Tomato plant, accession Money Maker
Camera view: vertical (180 deg); turntable rotation: 210 degrees
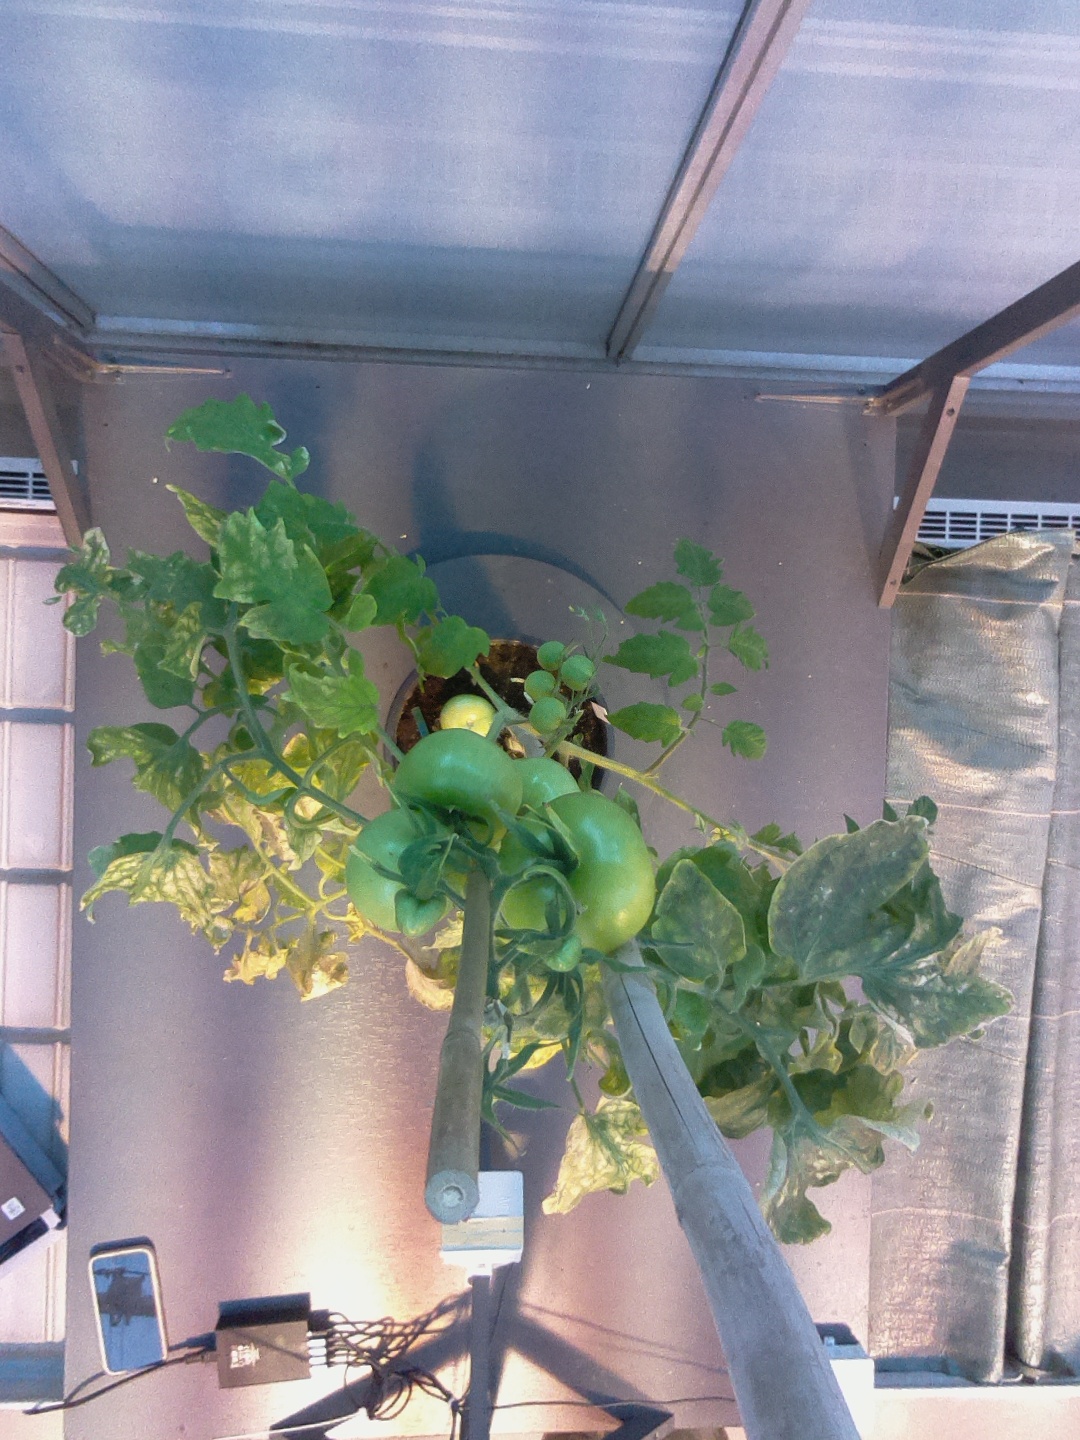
BBCH growth stage 78: 80% -90% of final fruit size